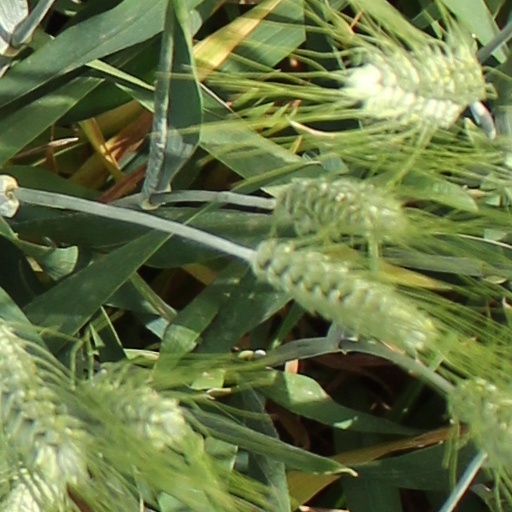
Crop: wheat